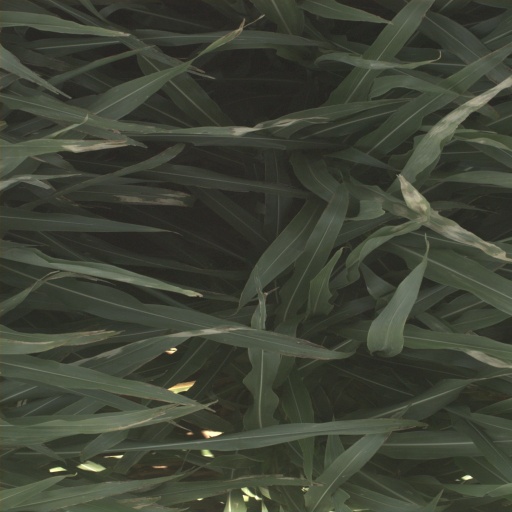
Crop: sorghum